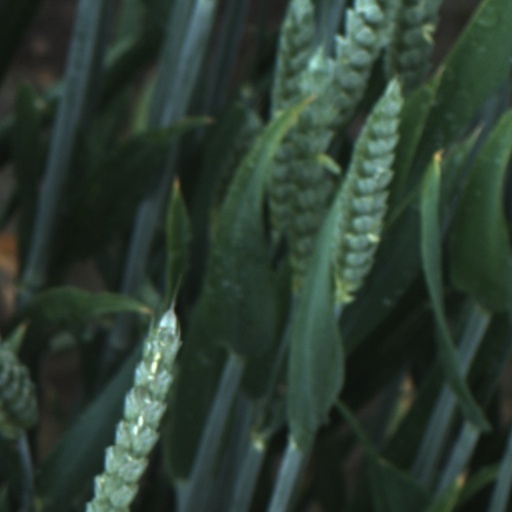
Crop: wheat